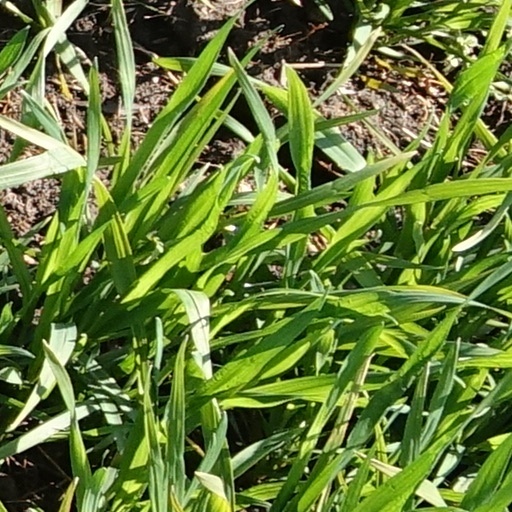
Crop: wheat